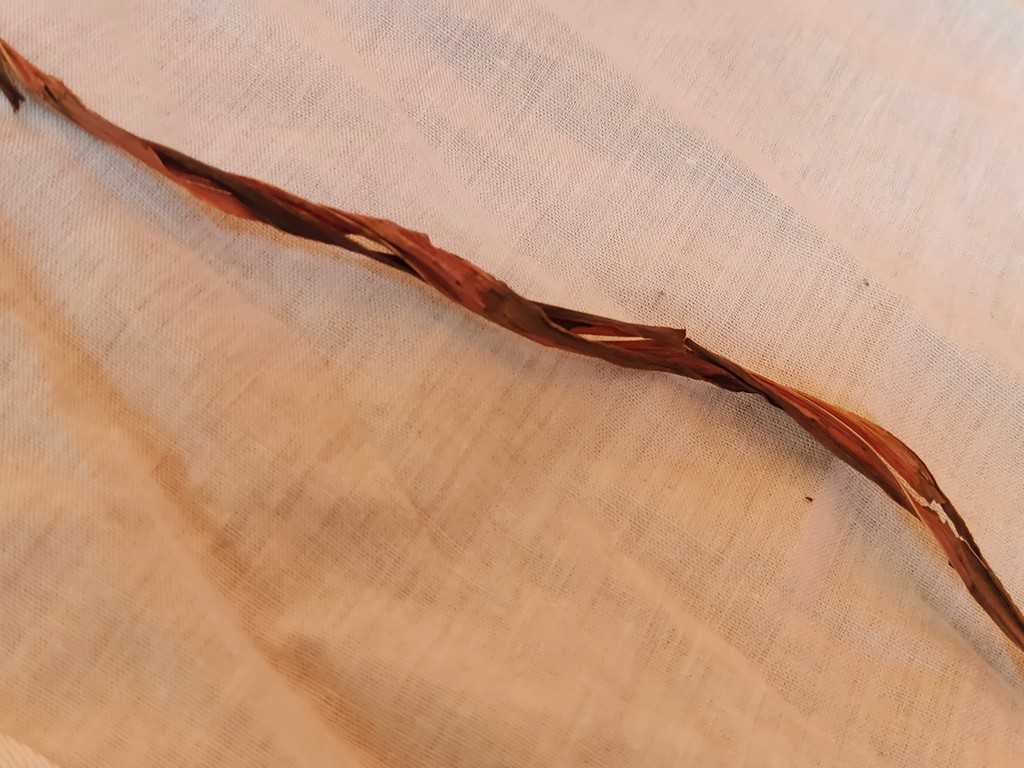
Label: Dried